The Miami Student

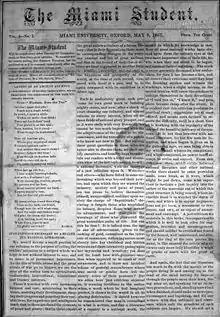
The first issue of "The Miami Student" from May 8, 1867.

The Miami Student is the official student-published newspaper at Miami University in Oxford, Ohio, published weekly every Tuesday during the academic year. It claims to be the oldest university newspaper in the United States, claiming it was established in 1826. However, 1826 is the date of the establishment of Miami's first student-run periodical, "The Literary Focus". "The Miami Student" itself began publication on May 8, 1867.